Spanish architecture

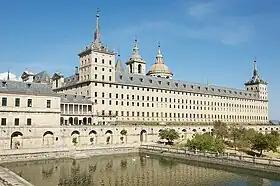
El Escorial, a historical residence of the King of Spain located near Madrid. Built between 1563 and 1584 under King Philip II, it functions as a royal palace, monastery, basilica, and library, and is a UNESCO World Heritage Site renowned for its Renaissance architecture.

The Muslim conquest of the former Visigothic Kingdom by the troops of Musa ibn Nusair and Tariq ibn Ziyad, and the overthrowing of the Umayyad dynasty in Damascus, eventually led to the creation of an independent emirate by Abd ar-Rahman I, the only surviving Umayyad prince who escaped from Abbasids, and established his capital city in Córdoba. It served as the capital of Al-Andalus from 750 to 1010, with its political and cultural apogee taking place during the new Caliphate period in the 10th century.